Common eider

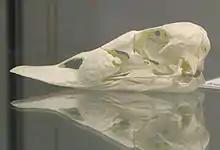
A common eider skull

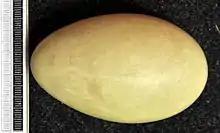
Egg, Collection Museum Wiesbaden

The common eider is both the largest of the four eider species and the largest duck found in Europe, and is exceeded in North America only by smatterings of the Muscovy duck, which only reaches North America in a wild state in southernmost Texas (and arguably south Florida where feral but non-native populations reside). It measures in length, weighs and spans across the wings. The average weight of 22 males in the North Atlantic was while 32 females weighed an average of . It is characterized by its bulky shape and large, wedge-shaped bill. The male is unmistakable, with its black and white plumage and green nape. The female is a brown bird, but can still be readily distinguished from all ducks, except other eider species, on the basis of size and head shape. The drake's display call is a strange almost human-like "ah-ooo", while the hen utters hoarse quacks. The species is often readily approachable.